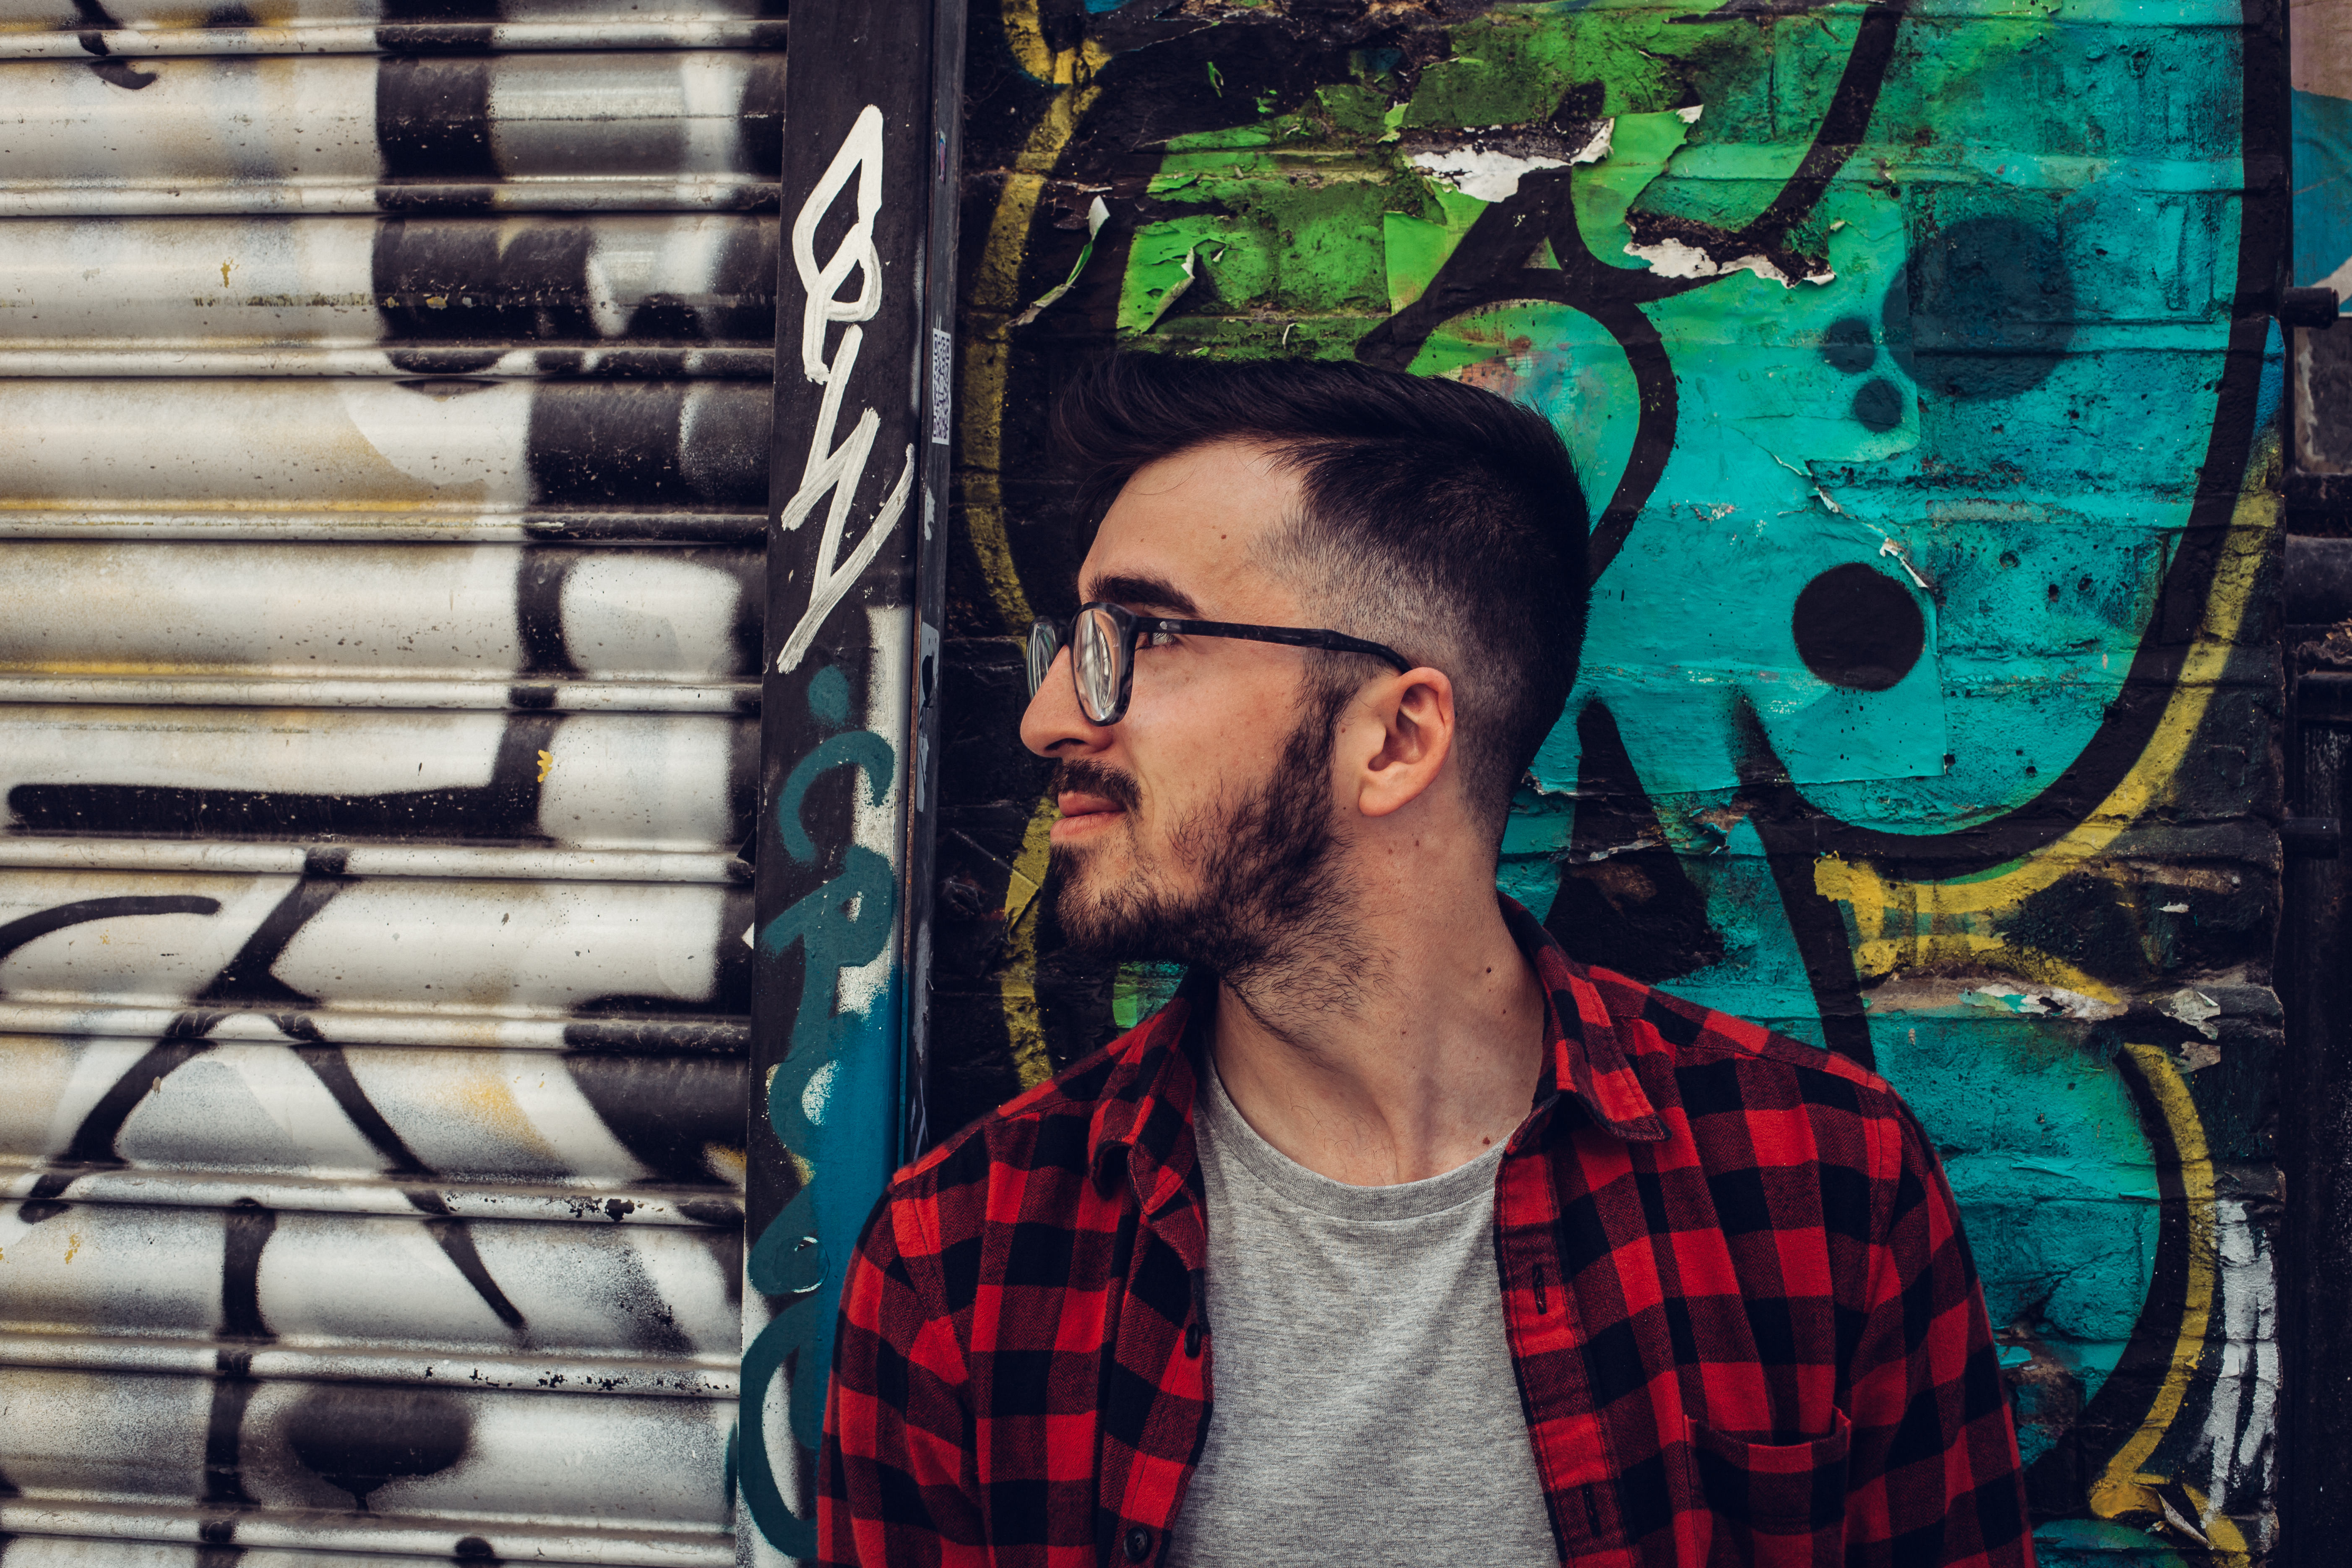
man, person, street, urban, wall, portrait, spray, color, abandoned, graffiti, painting, art, vandalism, cool, wear, adult, hip, ghetto